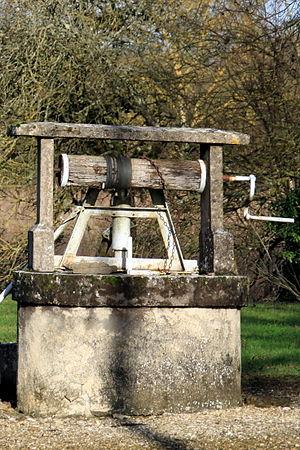
Puits à Sens-sur-Seille en Bresse